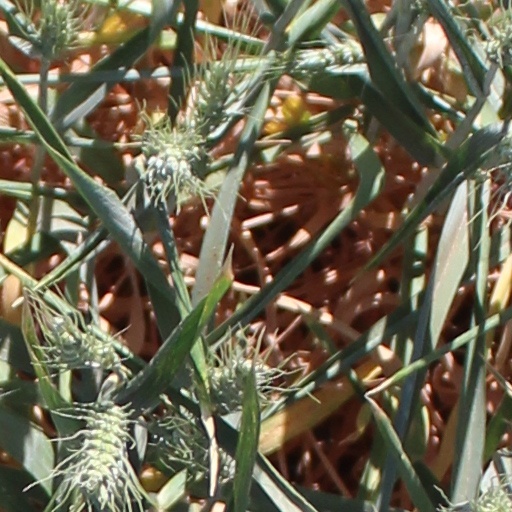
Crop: wheat